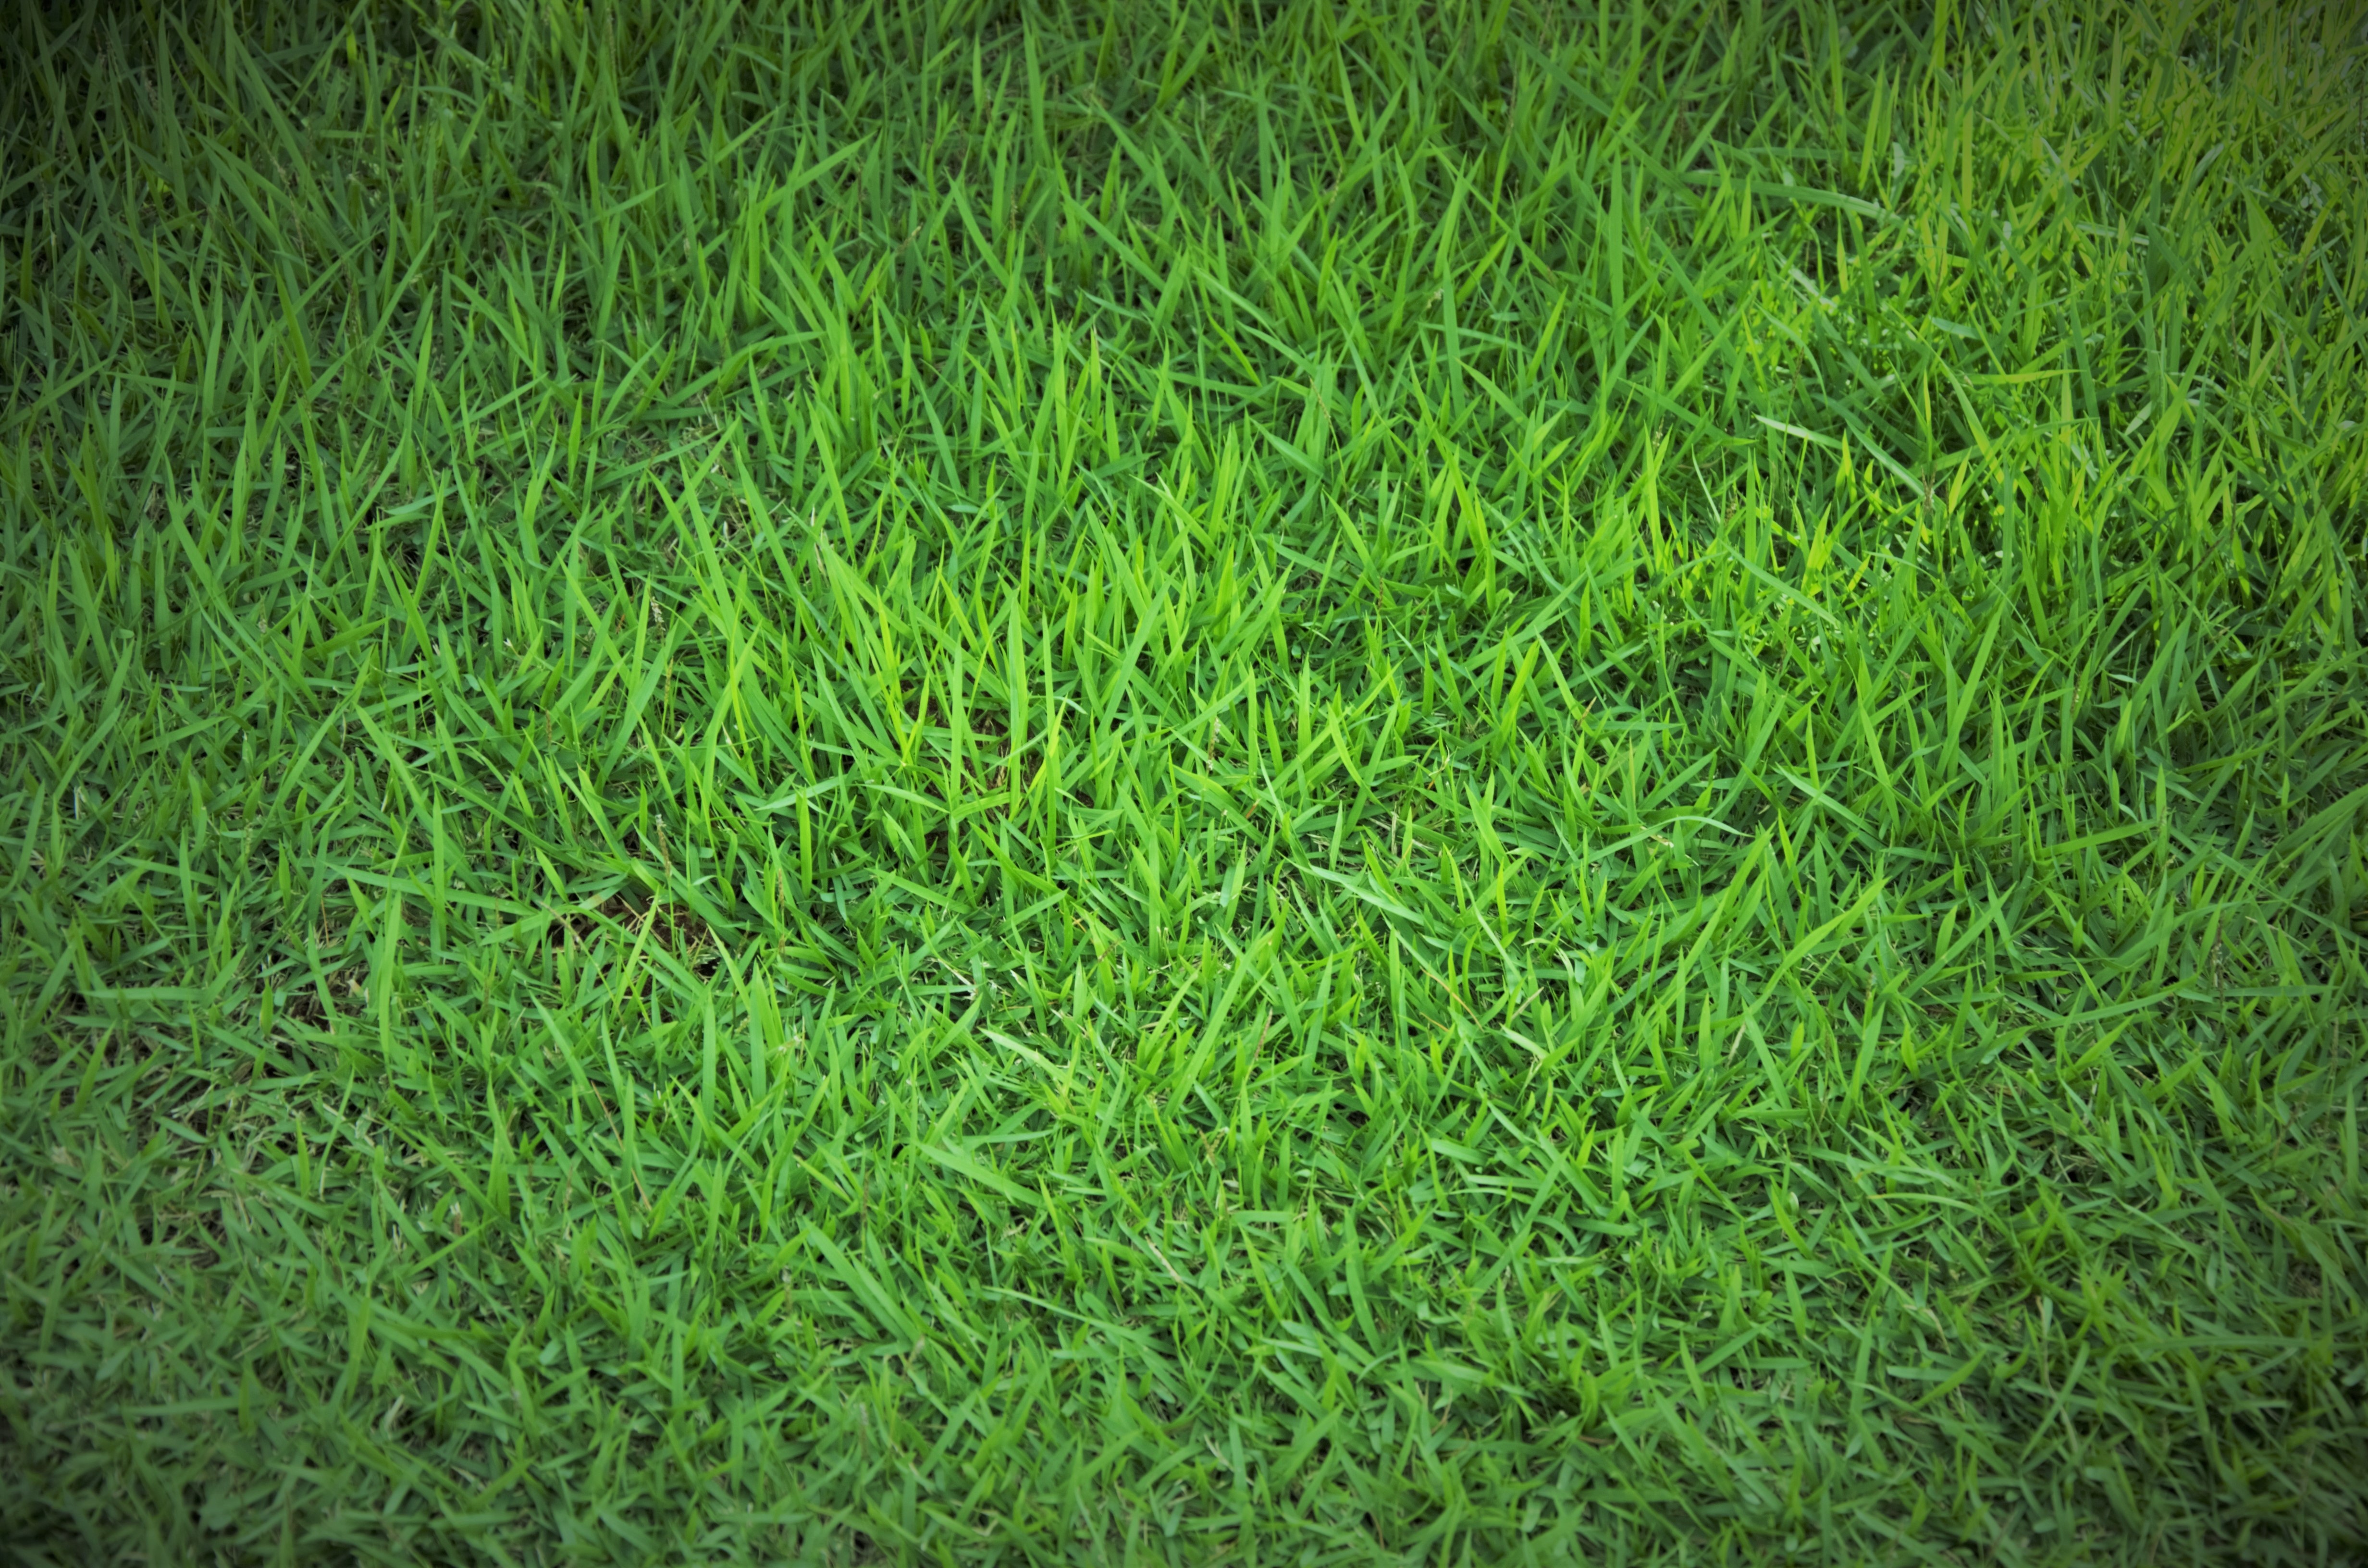
grass, plant, field, lawn, meadow, green, soil, garden, grassland, brazil, green grass, flooring, artificial turf, grass family